Internment of Japanese Canadians

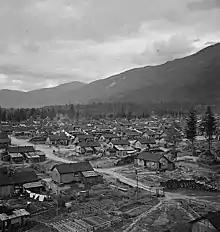
Lemon Creek Internment camp, June 1944, Slocan Valley, British Columbia (Canada)

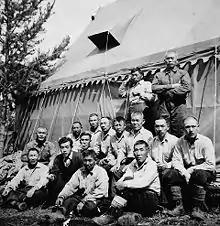
A road crew of interned men building the Yellowhead Highway

Many Canadians were unaware of the living conditions in the internment camps. The Japanese Canadians who resided within the camp at Hastings Park were placed in stables and barnyards, where they lived without privacy in an unsanitary environment. Kimiko, a former internee, attested to the "intense cold during the winter" and her only source of heat was from a "pot-bellied stove" within the stable. General conditions were poor enough that the Red Cross transferred fundamental food shipments from civilians affected by the war to the internees.